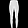
Label: Trouser